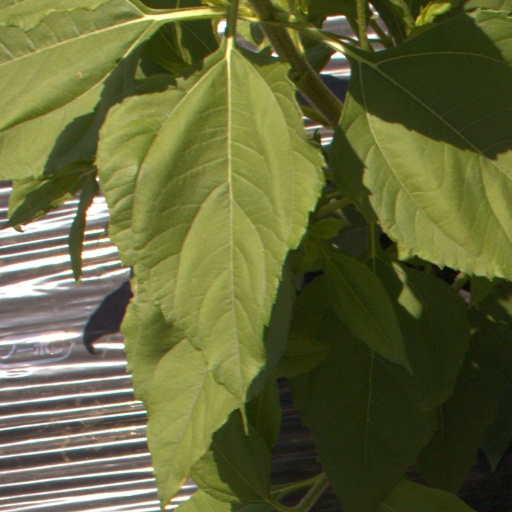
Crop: Jerusalem artichoke